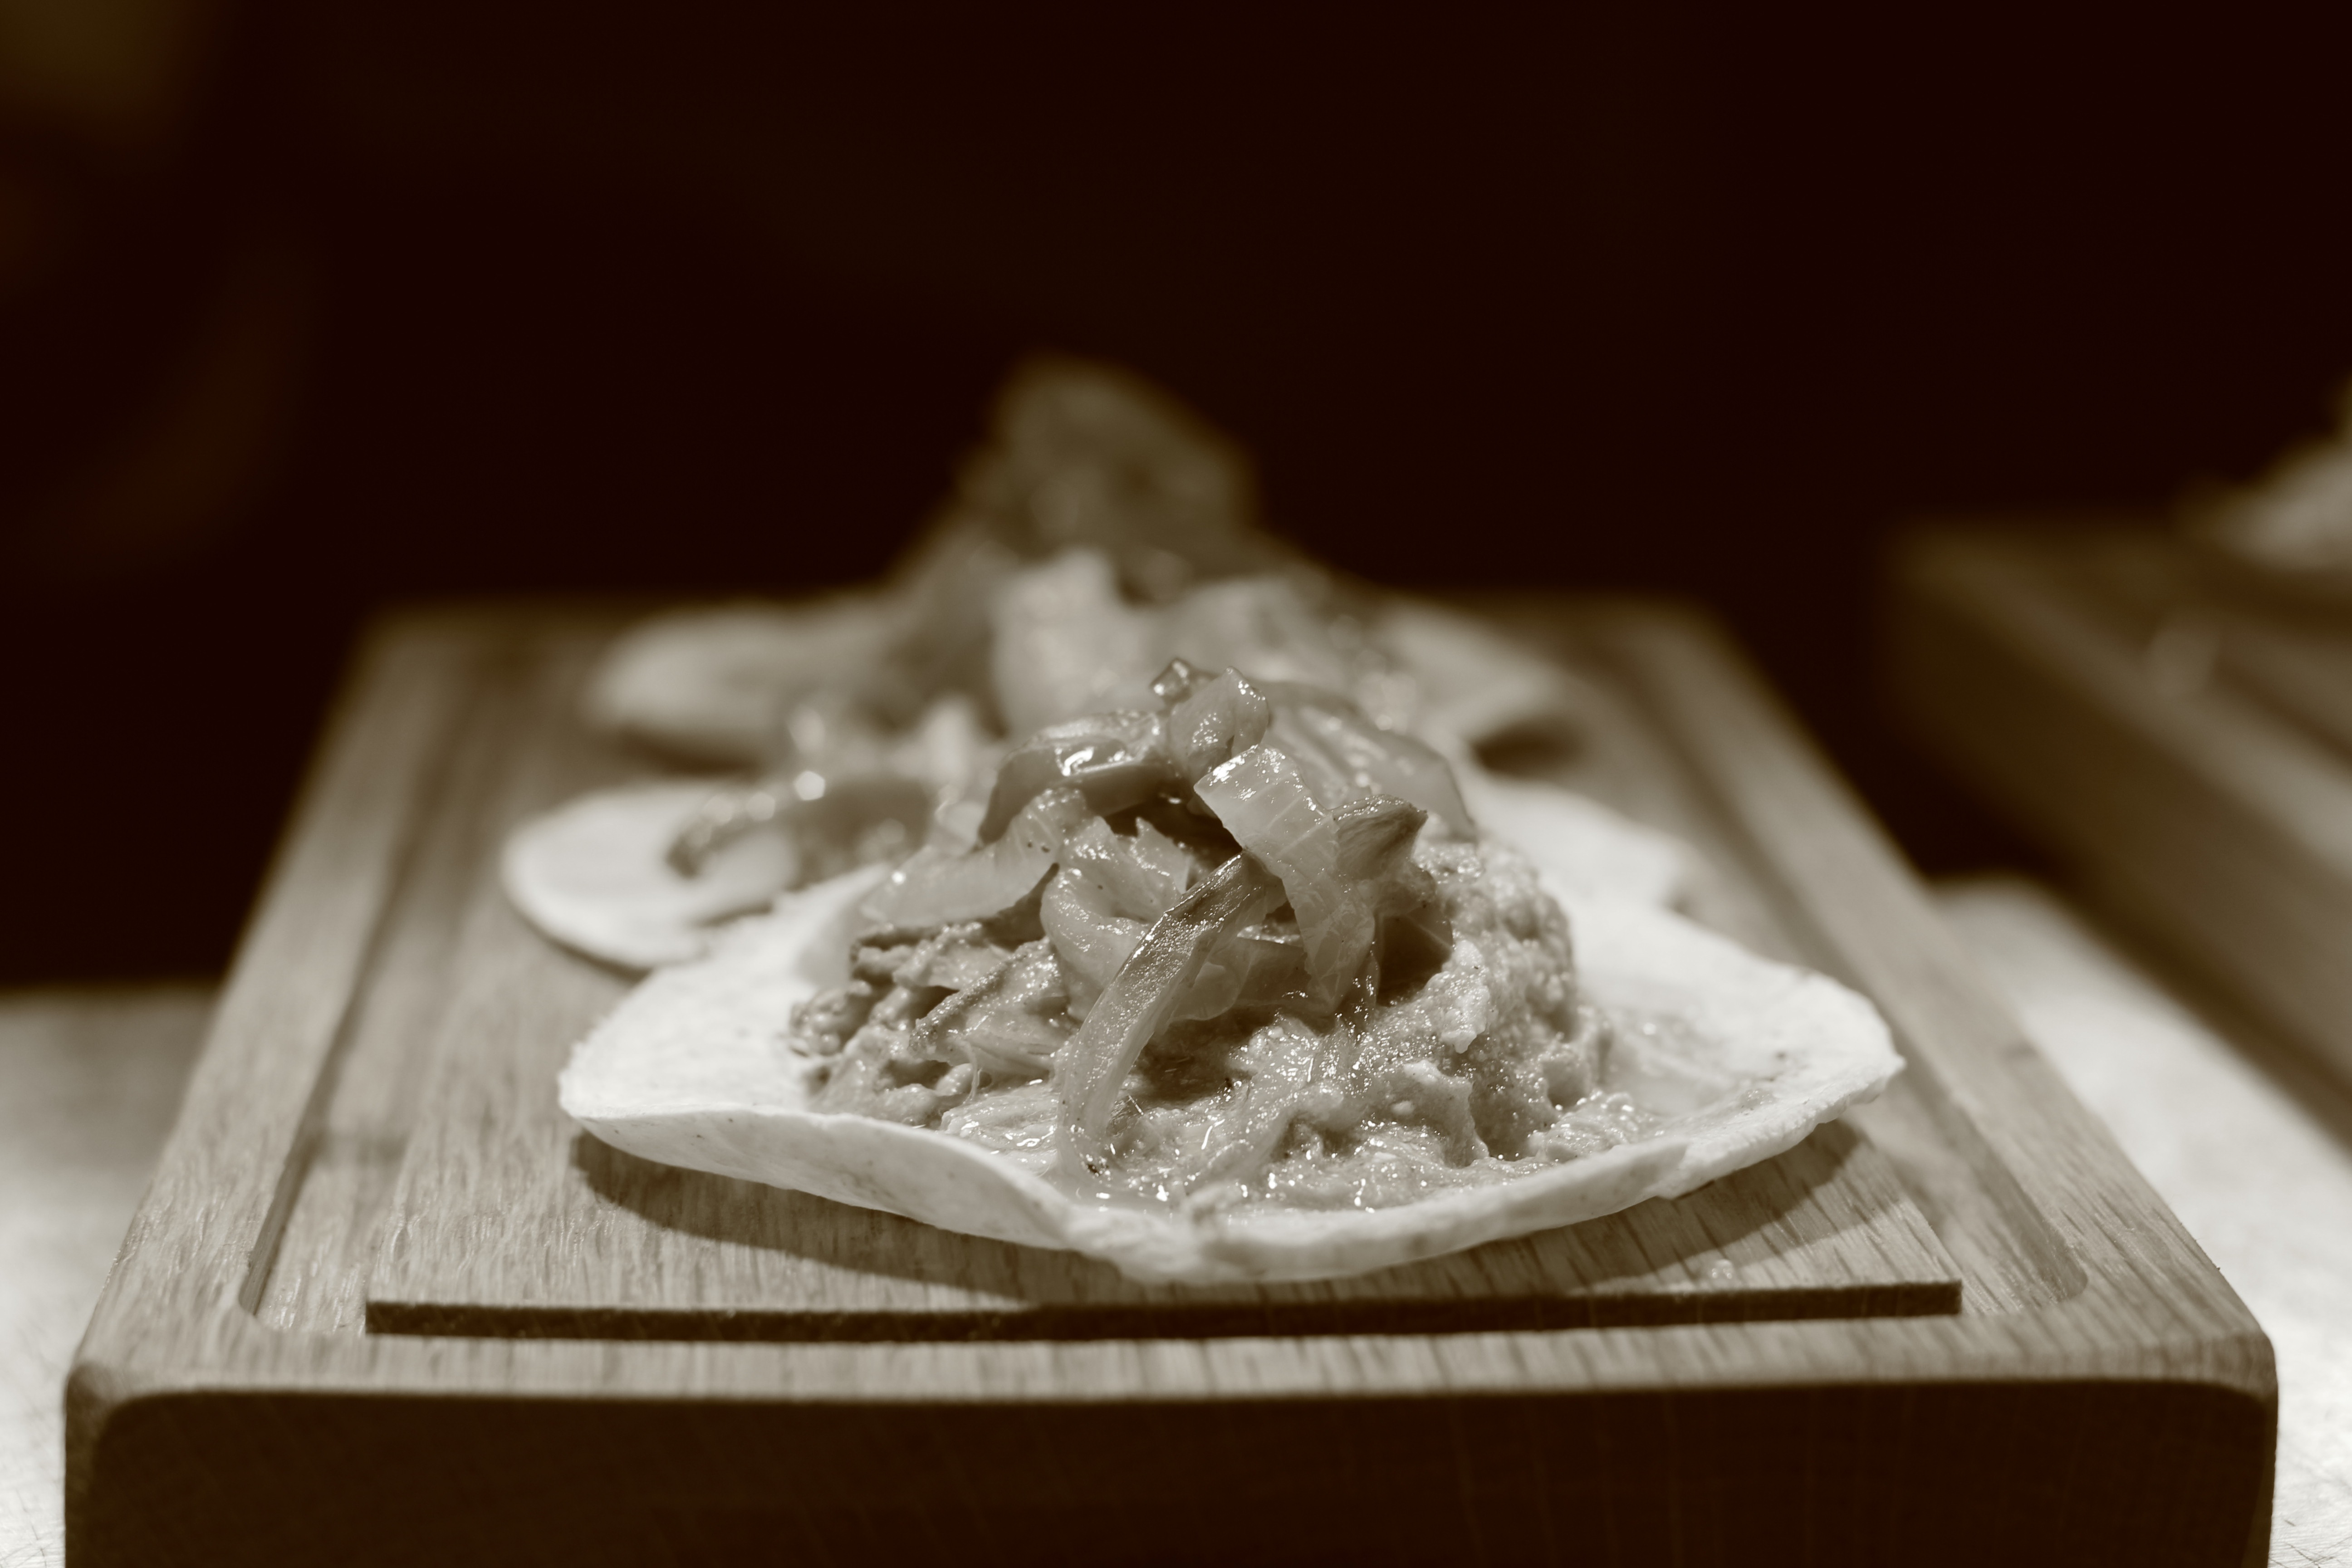
hand, white, restaurant, food, baking, meat, chicken, material, close up, icing, tortilla, taco, sweetness, traditional, mexican, flavor